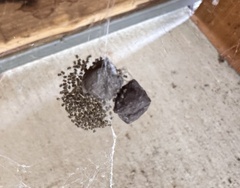
Species: Parasteatoda_tepidariorum